Henry Gullett

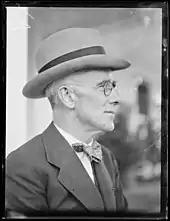
Undated photo

Gullett was present at the 1919 Paris Peace Conference as a press liaison officer to Prime Minister Billy Hughes. In the same year he co-edited "Australia in Palestine", a history of Australia's involvement in the Palestine campaign, and published a pamphlet titled "Unguarded Australia" in favour of the "populate or perish" attitude towards immigration. In 1923, Gullett's contribution to the "Official History of Australia in the War of 1914–1918" was published, a volume of nearly 800 pages covering the AIF in Sinai and Palestine. According to it was "comparable in scope, if not quite in authority, with the works of Bean on the more popular themes of the Western Front and Gallipoli". Bean himself regarded it as "the most readable and most read" of the official history's twelve volumes.